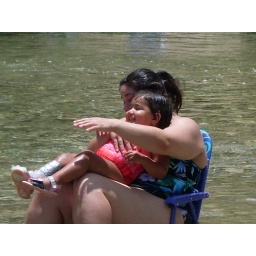
Khristina and Alexis sitting in the water with the chair.